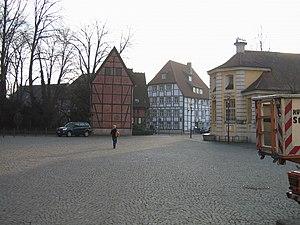
Place de la cathédrale à Herford, arrondissement de Herford, Rhénanie-du-Nord-Westphalie, Allemagne. العربية